Ohio State Route 604

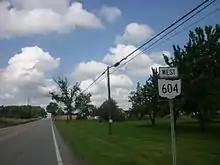
SR 604 westbound between Rittman and Congress

State Route 604 travels through the counties of Ashland and Wayne. No portion of this state highway is included within the National Highway System, a network of routes deemed most important to the country's economy, mobility and defense.